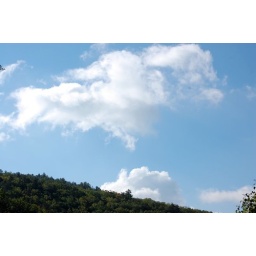
interesting clouds rolling over mountain